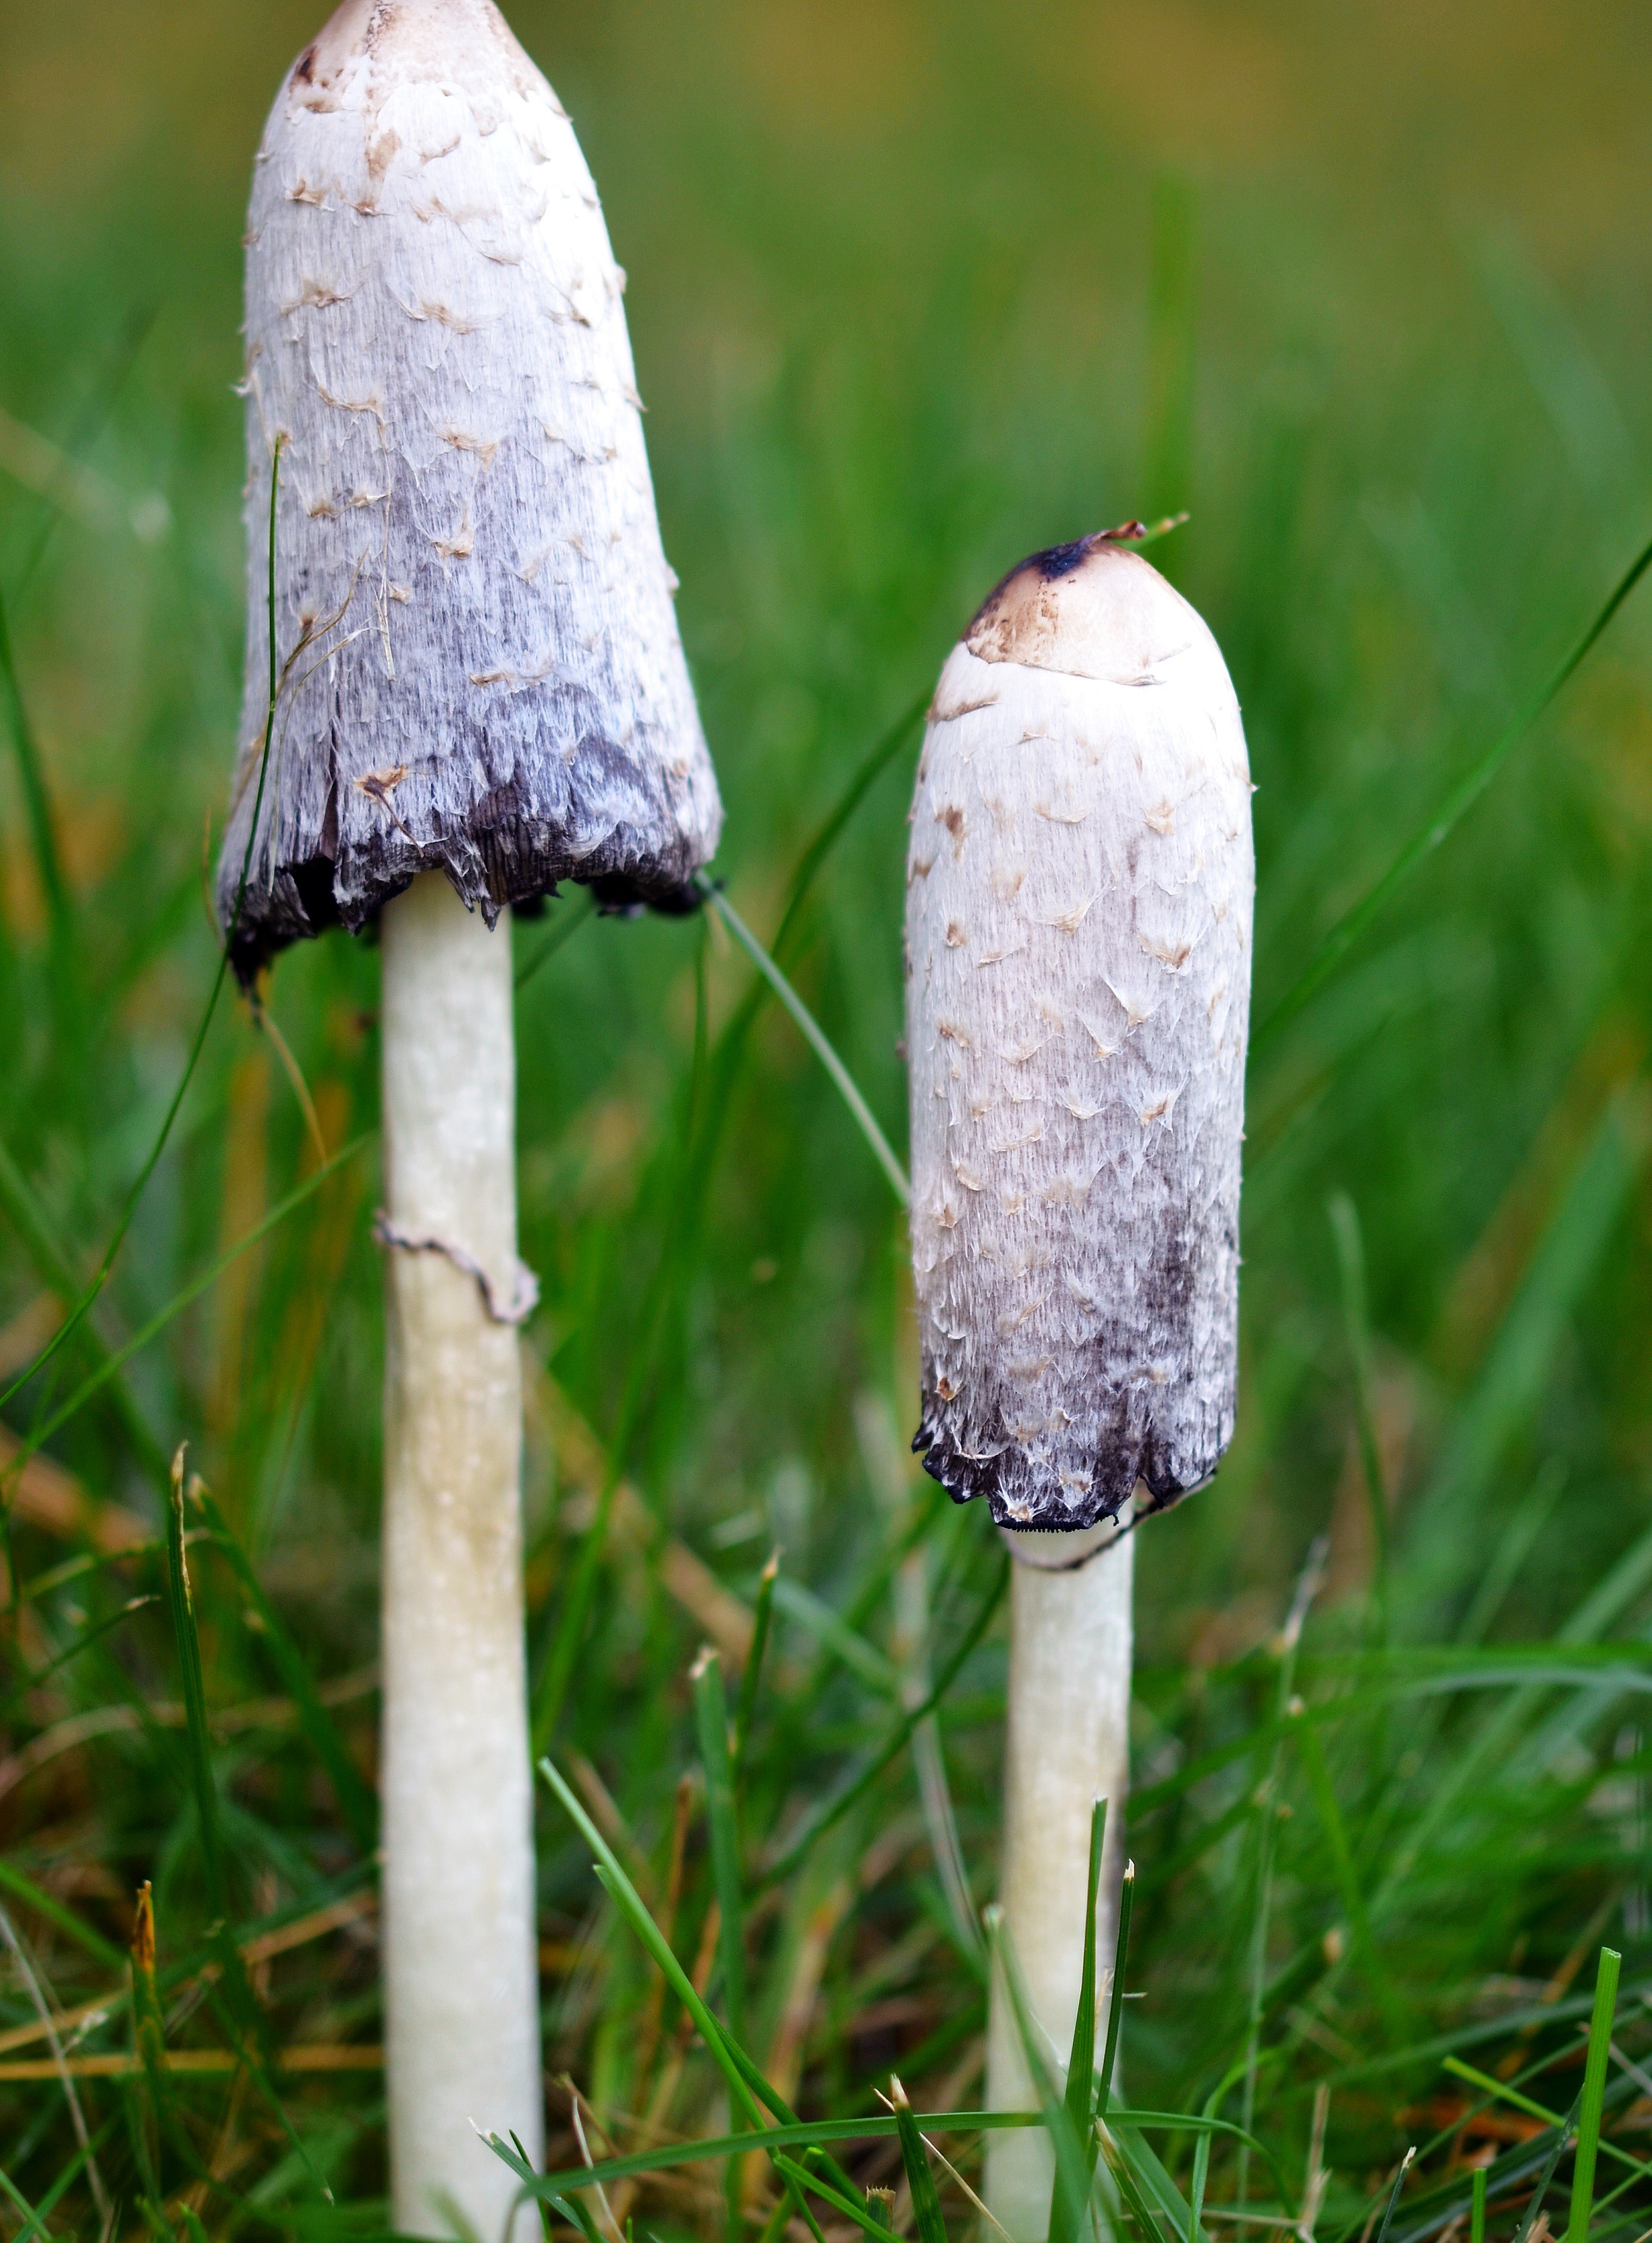
nature, forest, grass, plant, white, stem, flower, moss, wild, grow, natural, soil, mushroom, season, fauna, close up, fungus, fungi, cap, woodland, edible, organic, macro photography, plant stem